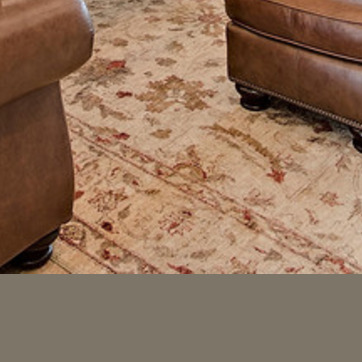
Material: carpet